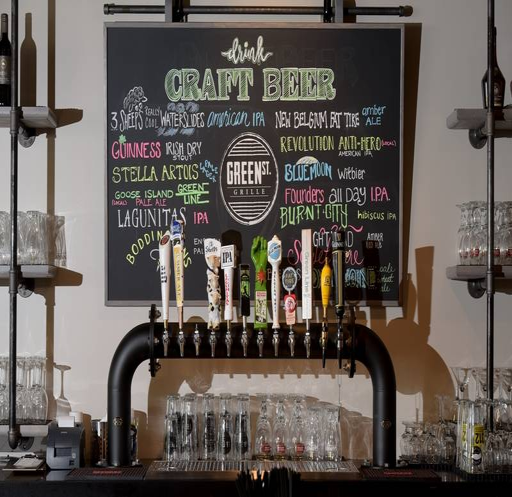
craft beers play a big role .